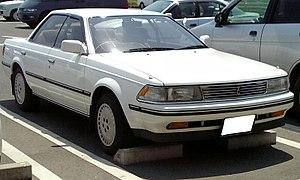
La Toyota Carina est une familiale japonaise, produite de décembre 1970 à 2001. Elle est généralement considérée comme une version 4 portes de la Celica avec laquelle elle partage la plateforme. Cependant, les premières générations de Carina eurent également des versions 2 portes.
Toyota Corona est une gamme de berlines du constructeur automobile Toyota.